Loch of Houll

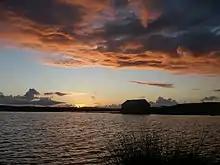
Loch of Houll at sunset

Loch of Houll is a loch on Whalsay, one of the Shetland islands of Scotland. It is located to the southeast of Brough and on the eastern side of Setter Hill. An eastern tributary of the Scarfmoor Burn passes into the western side of the loch. It is described as a "large shallow loch with brown trout averaging 8-10 oz and some over 2 lbs."